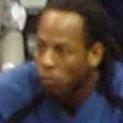
Age: 30